Sermons of Jonathan Swift

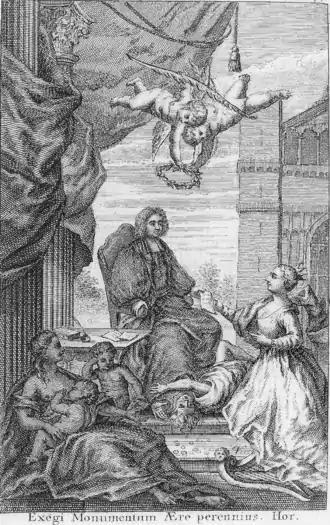
Title page to Swift's 1735 "Works". Swift is in the Dean's chair, receiving the thanks after the Wood's Halfpence controversy

"On Doing Good: A Sermon on the Occasion of Wood's Project" was given in 1724. Its introductory passage from scripture comes from Galatians 6:10 -"As we have therefore opportunity, let us do good unto all men."